Newgrange

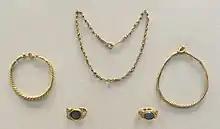
Gold jewellery from Roman period found at the mound (British Museum)

The site evidently continued to have some ritual significance into the Iron Age. Among various objects later deposited around the mound are two pendants made from gold Roman coins of 320–337 AD (now in the National Museum of Ireland) and Roman gold jewellery including two bracelets, two finger rings, and a necklace, now in the collections of the British Museum.